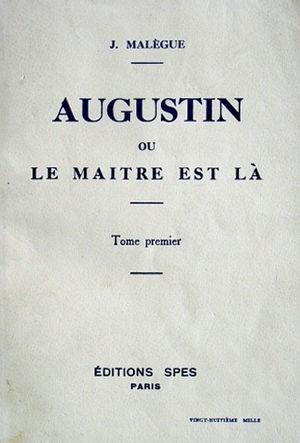
Couverture du tome 1 de Augustin ou Le Maître est là, Joseph Malègue. (1ère éd. 1933, réed 1940)
Augustin ou Le Maître est là est un roman-fleuve français de Joseph Malègue publié en 1933. Il raconte la vie d'Augustin Méridier, né à la fin des années 1880. Au cours de sa brève existence, cet esprit supérieur rencontre toutes les formes d'amour, complexes et extrêmes, et leurs chagrins.
Joseph Malègue est un écrivain français, né à La Tour-d'Auvergne le 8 décembre 1876 et mort à Nantes le 30 décembre 1940.
Pierres noires : Les Classes moyennes du Salut est une trilogie inachevée de Joseph Malègue publiée en 1958, 18 ans après sa mort.